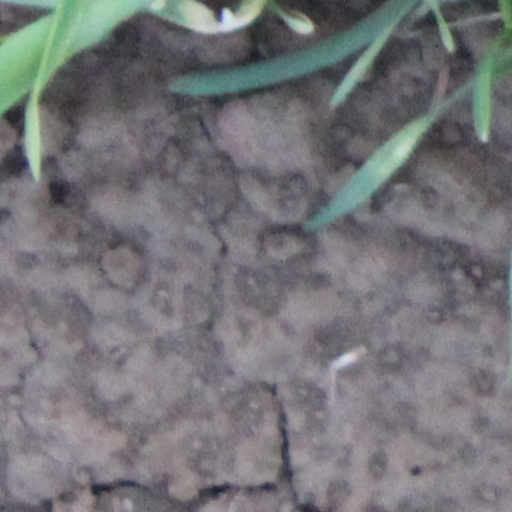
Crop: wheat